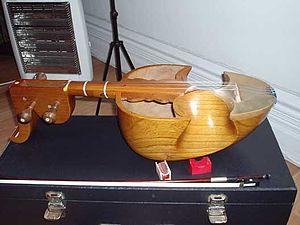
La culture du Turkménistan, pays de l'Asie centrale, désigne d'abord les pratiques culturelles observables de ses habitants.
Le ghaychak est un luth originaire de Perse.